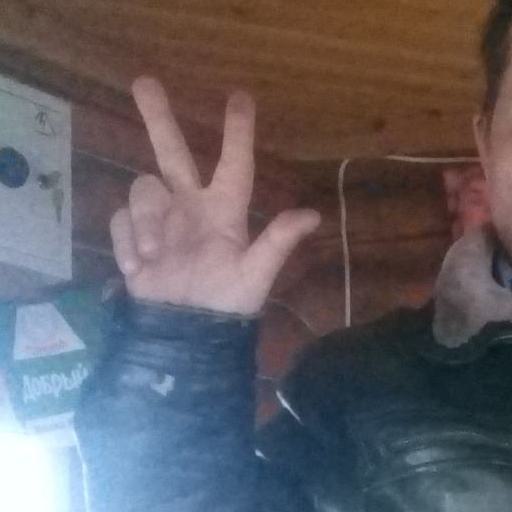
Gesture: three2